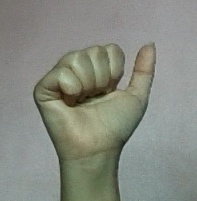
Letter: dhad